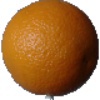
Label: orange